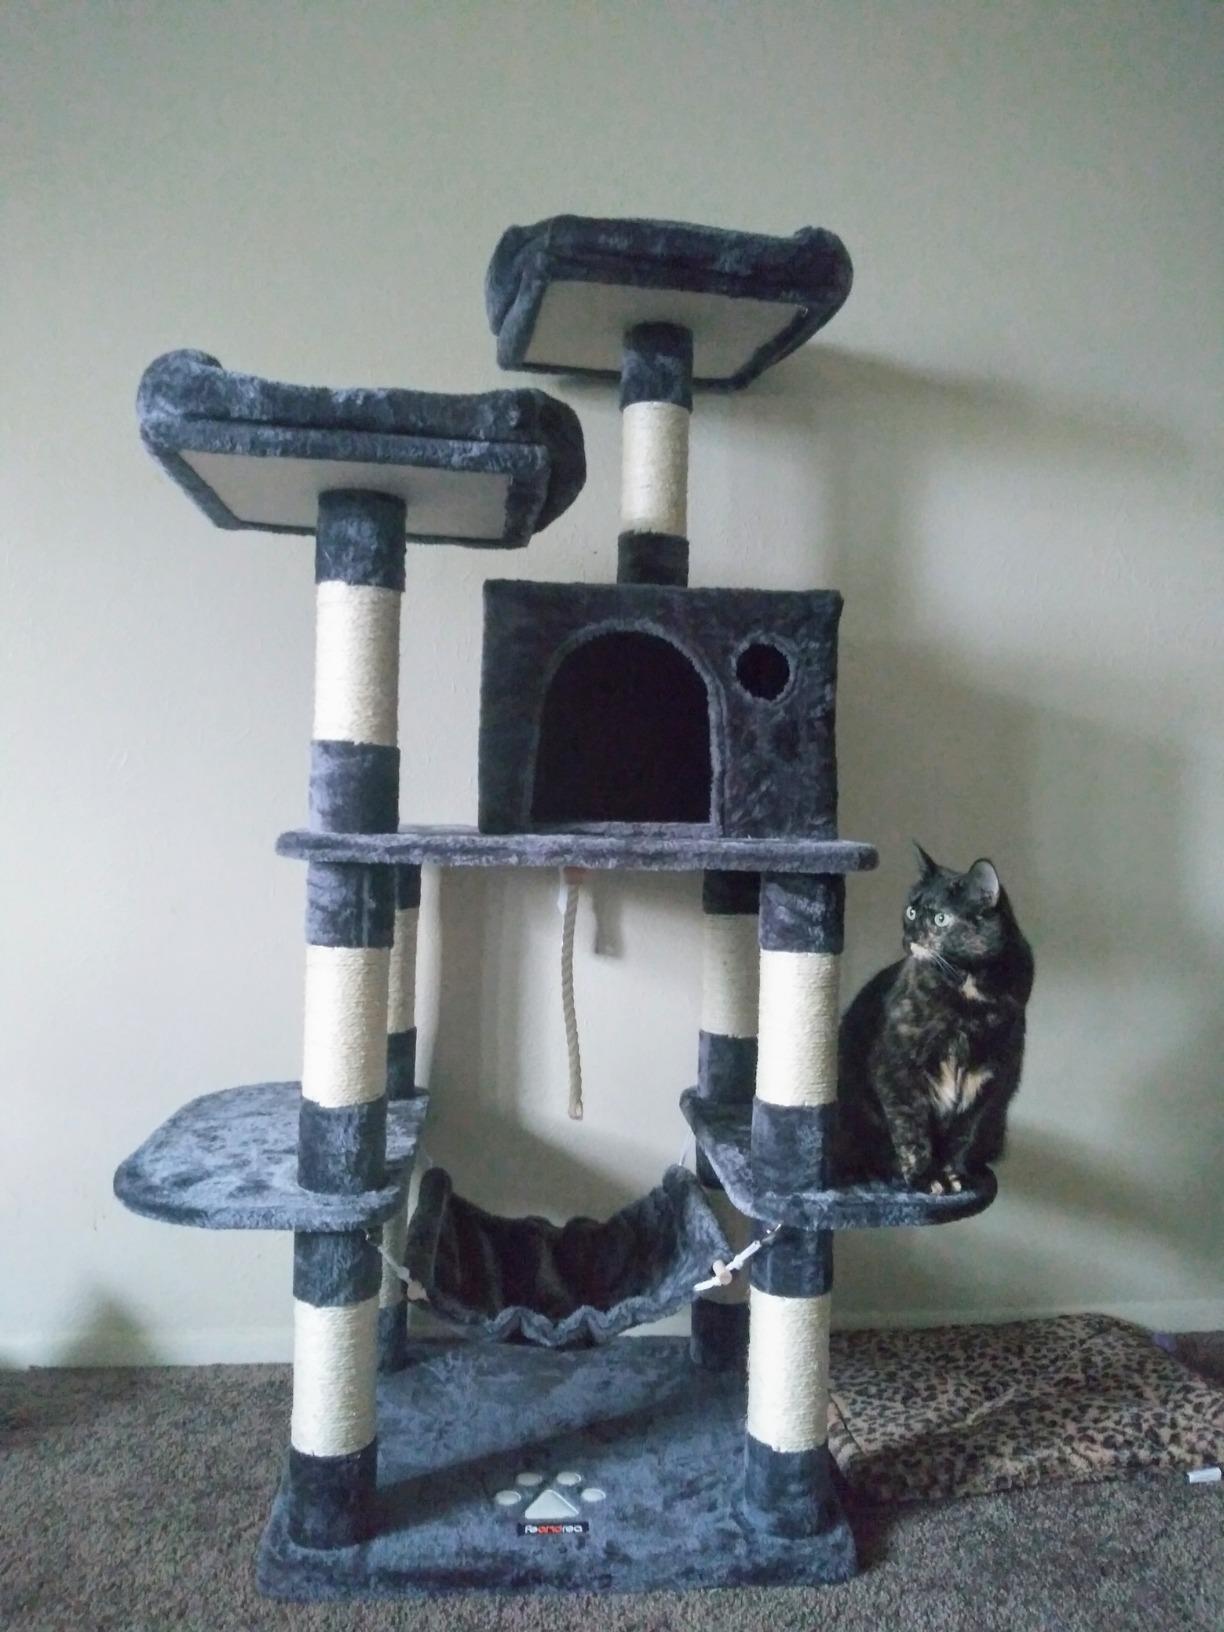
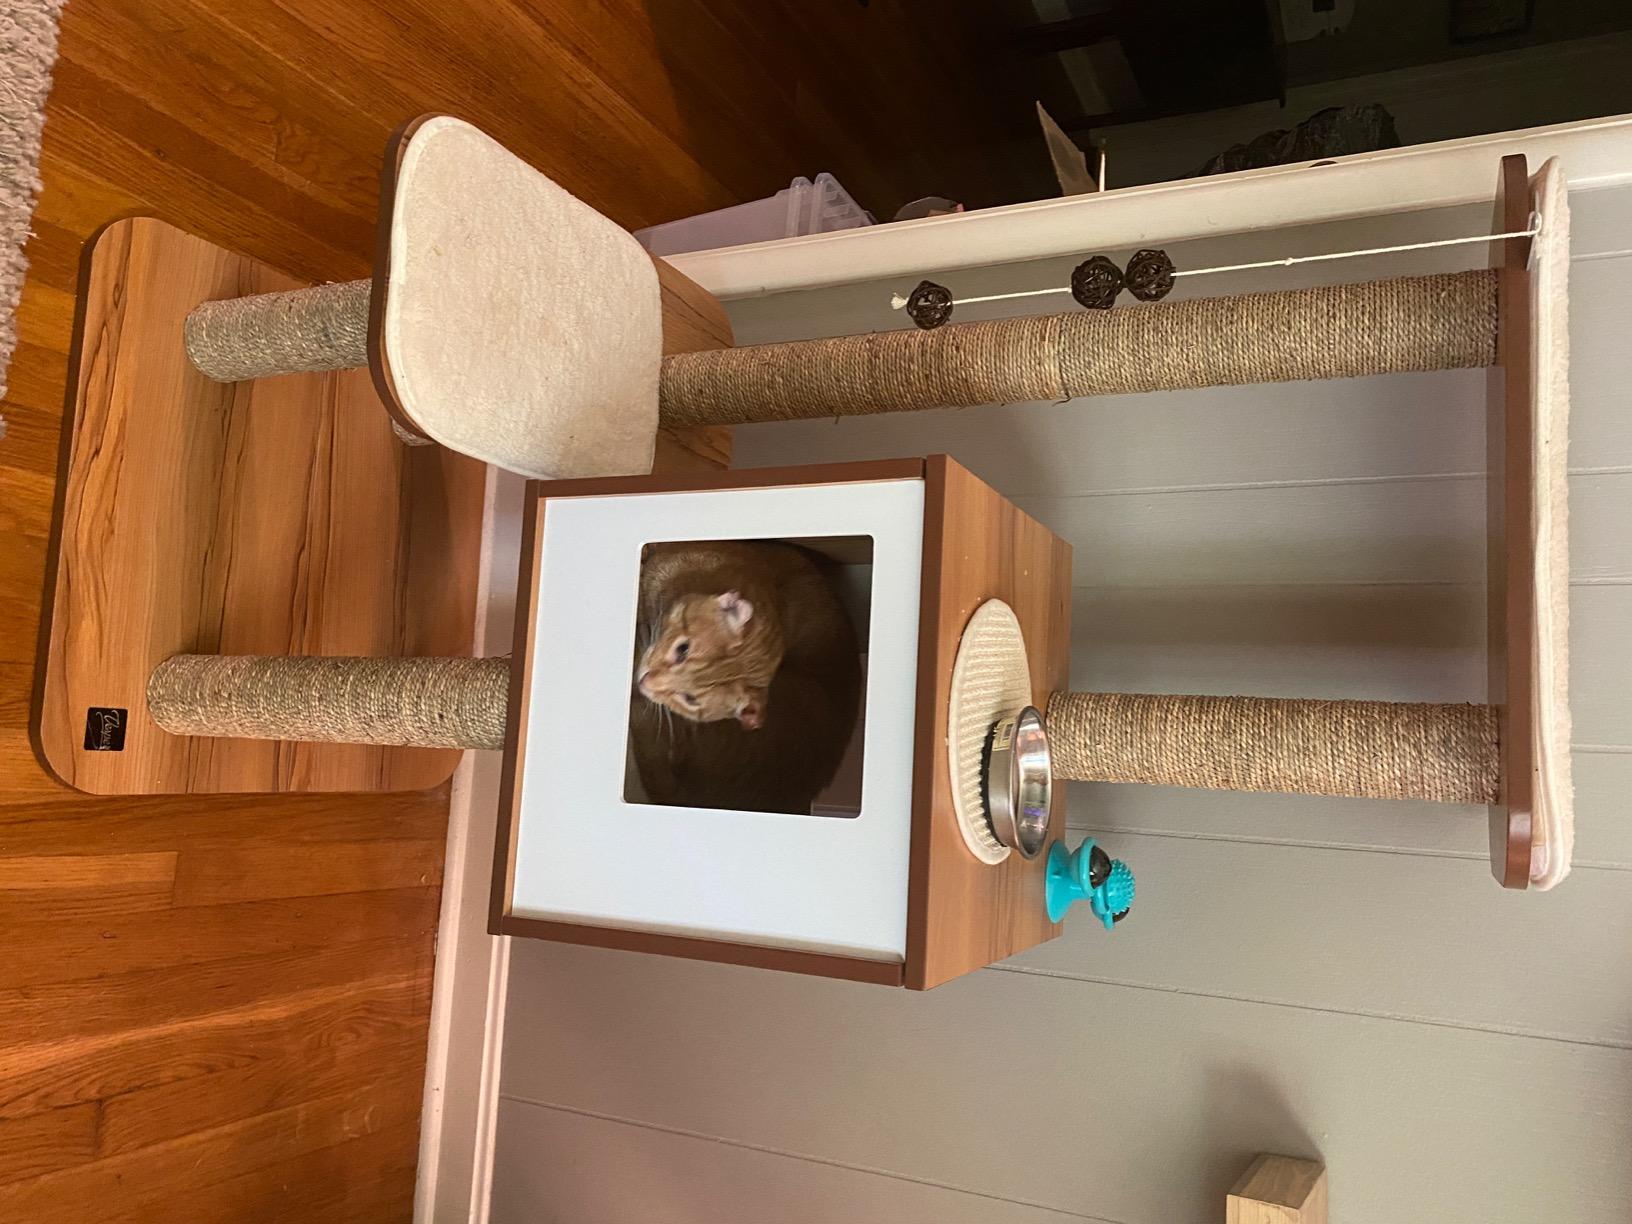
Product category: items_cat tree
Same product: no